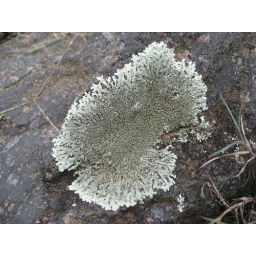
lichen on the rocks by the river